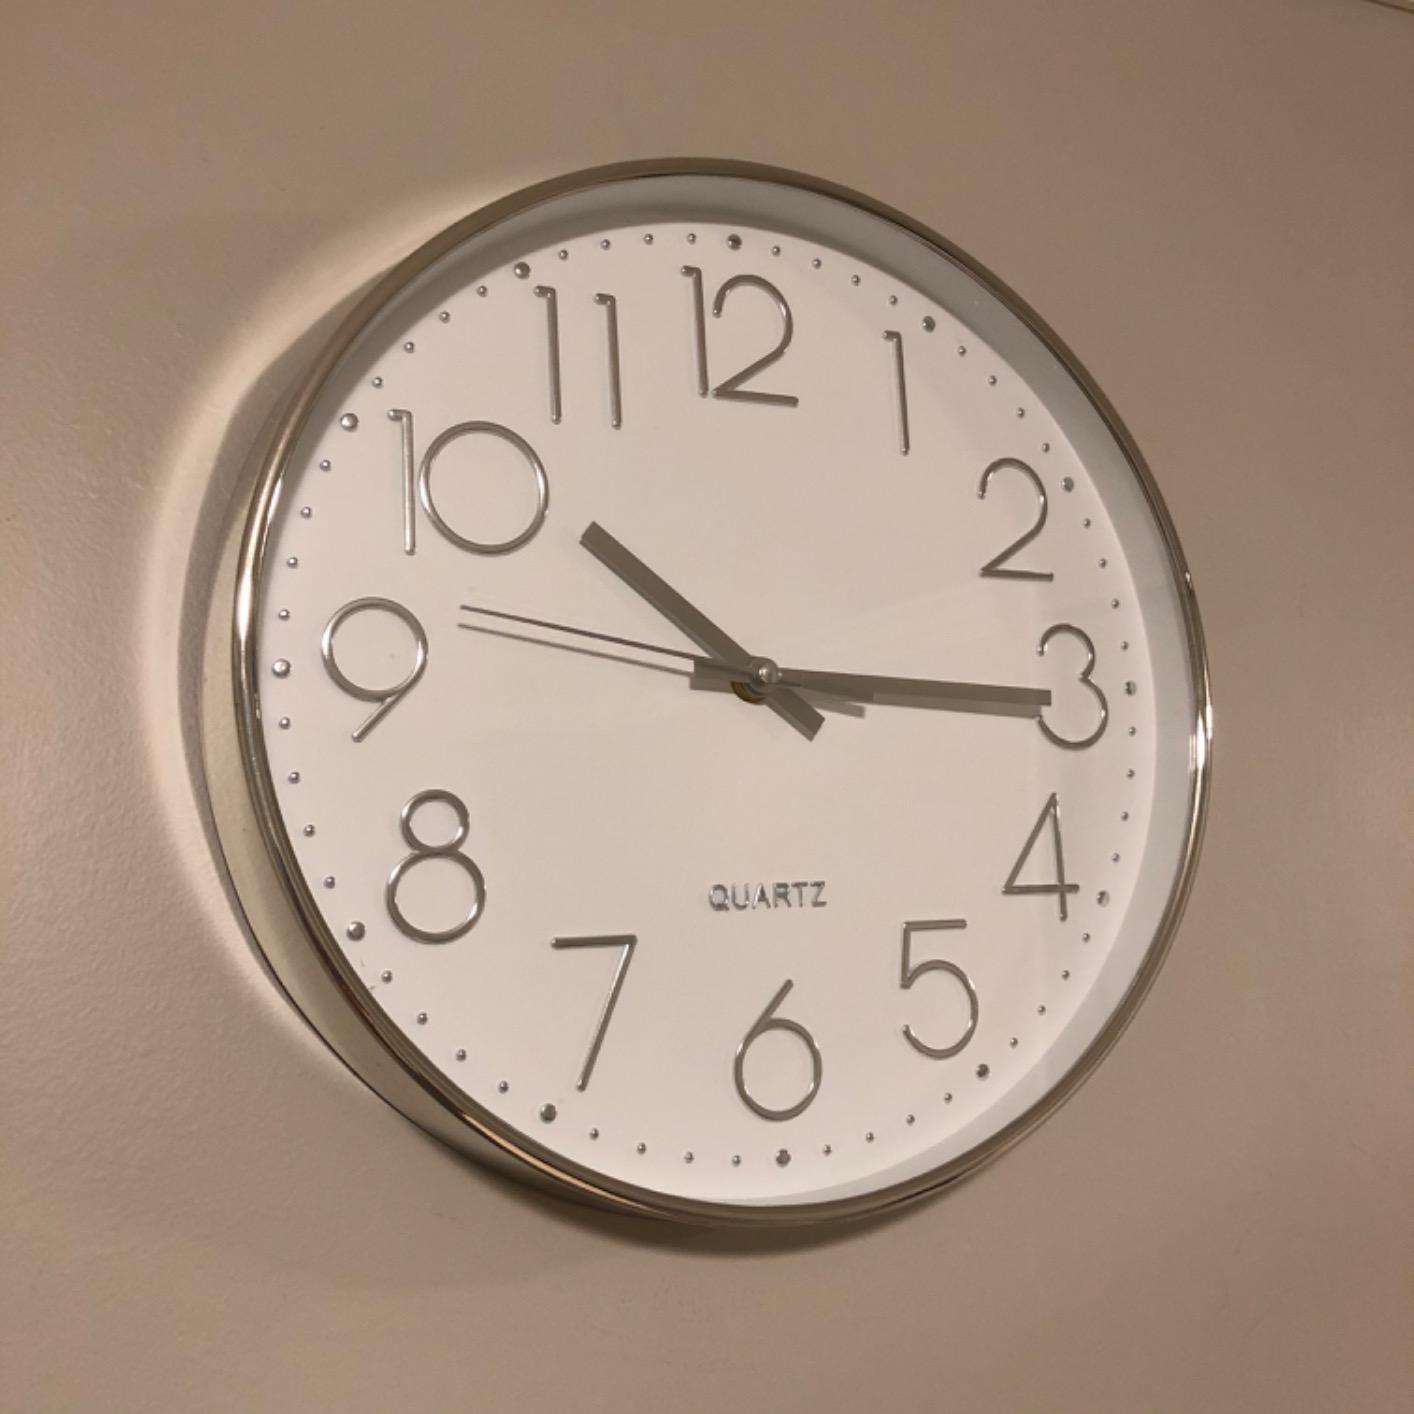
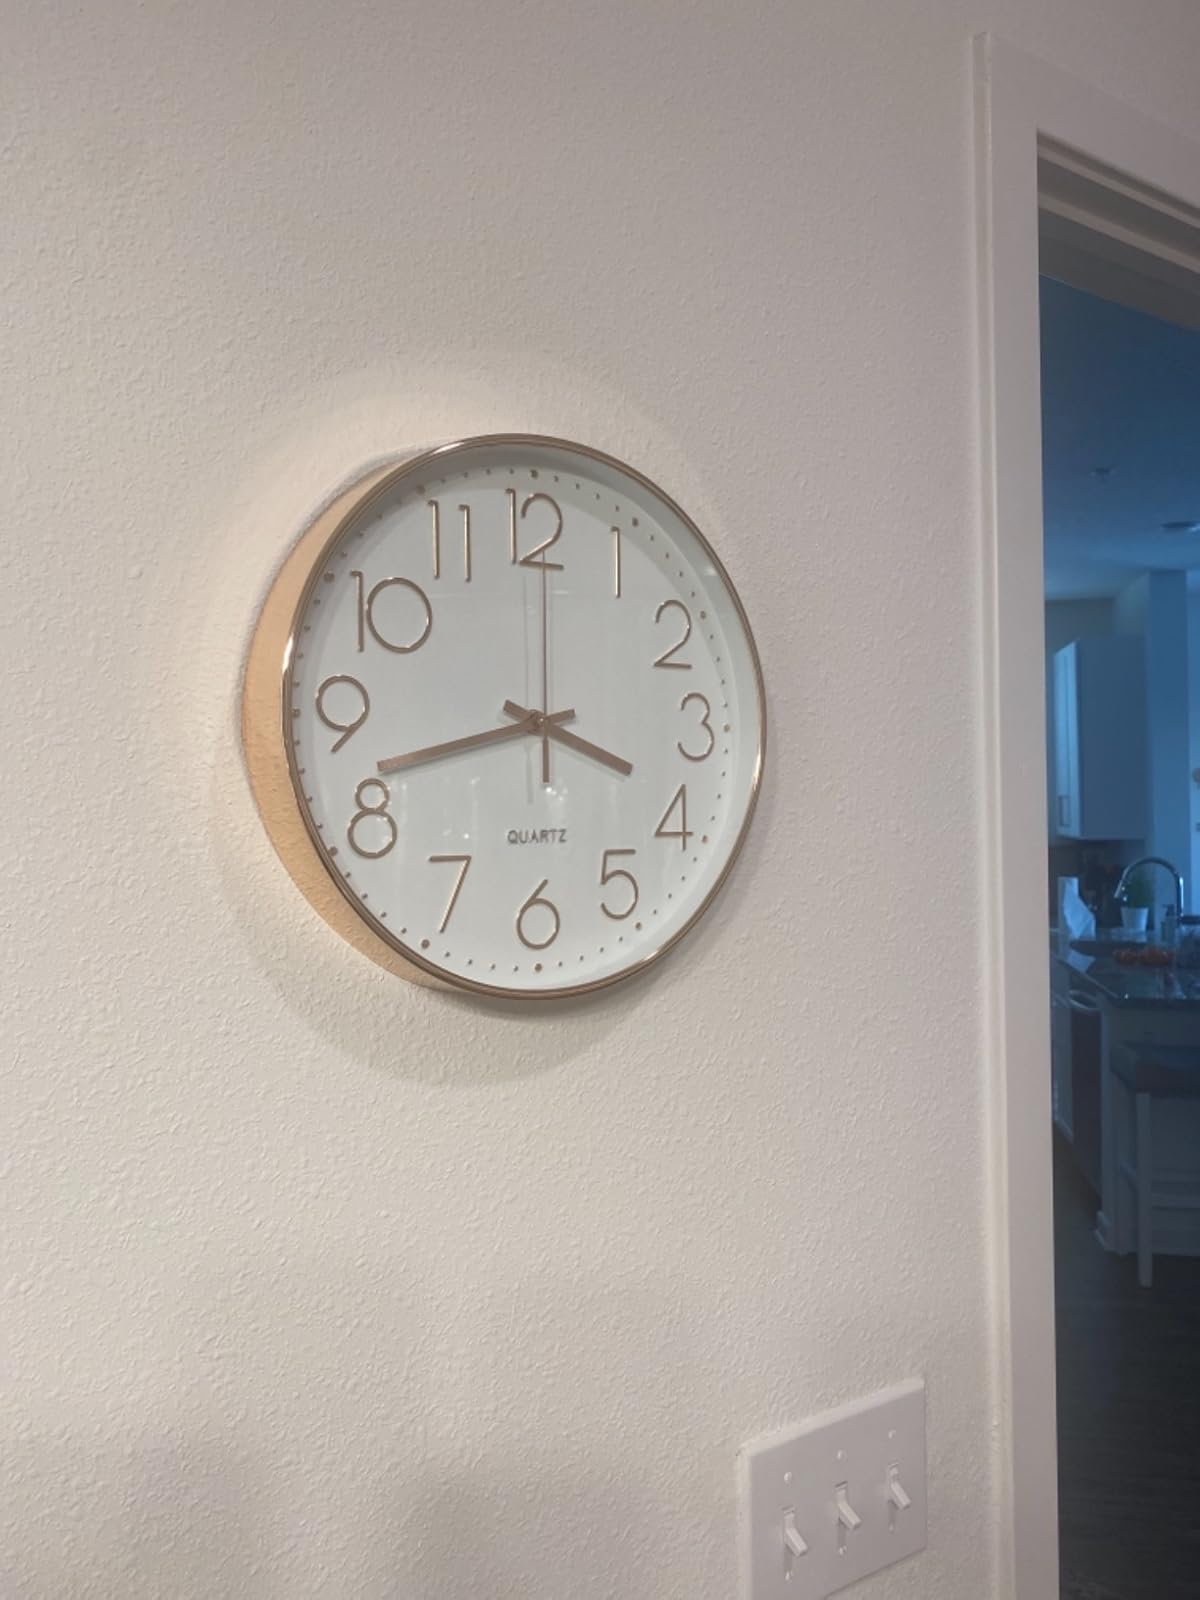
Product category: clock
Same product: no